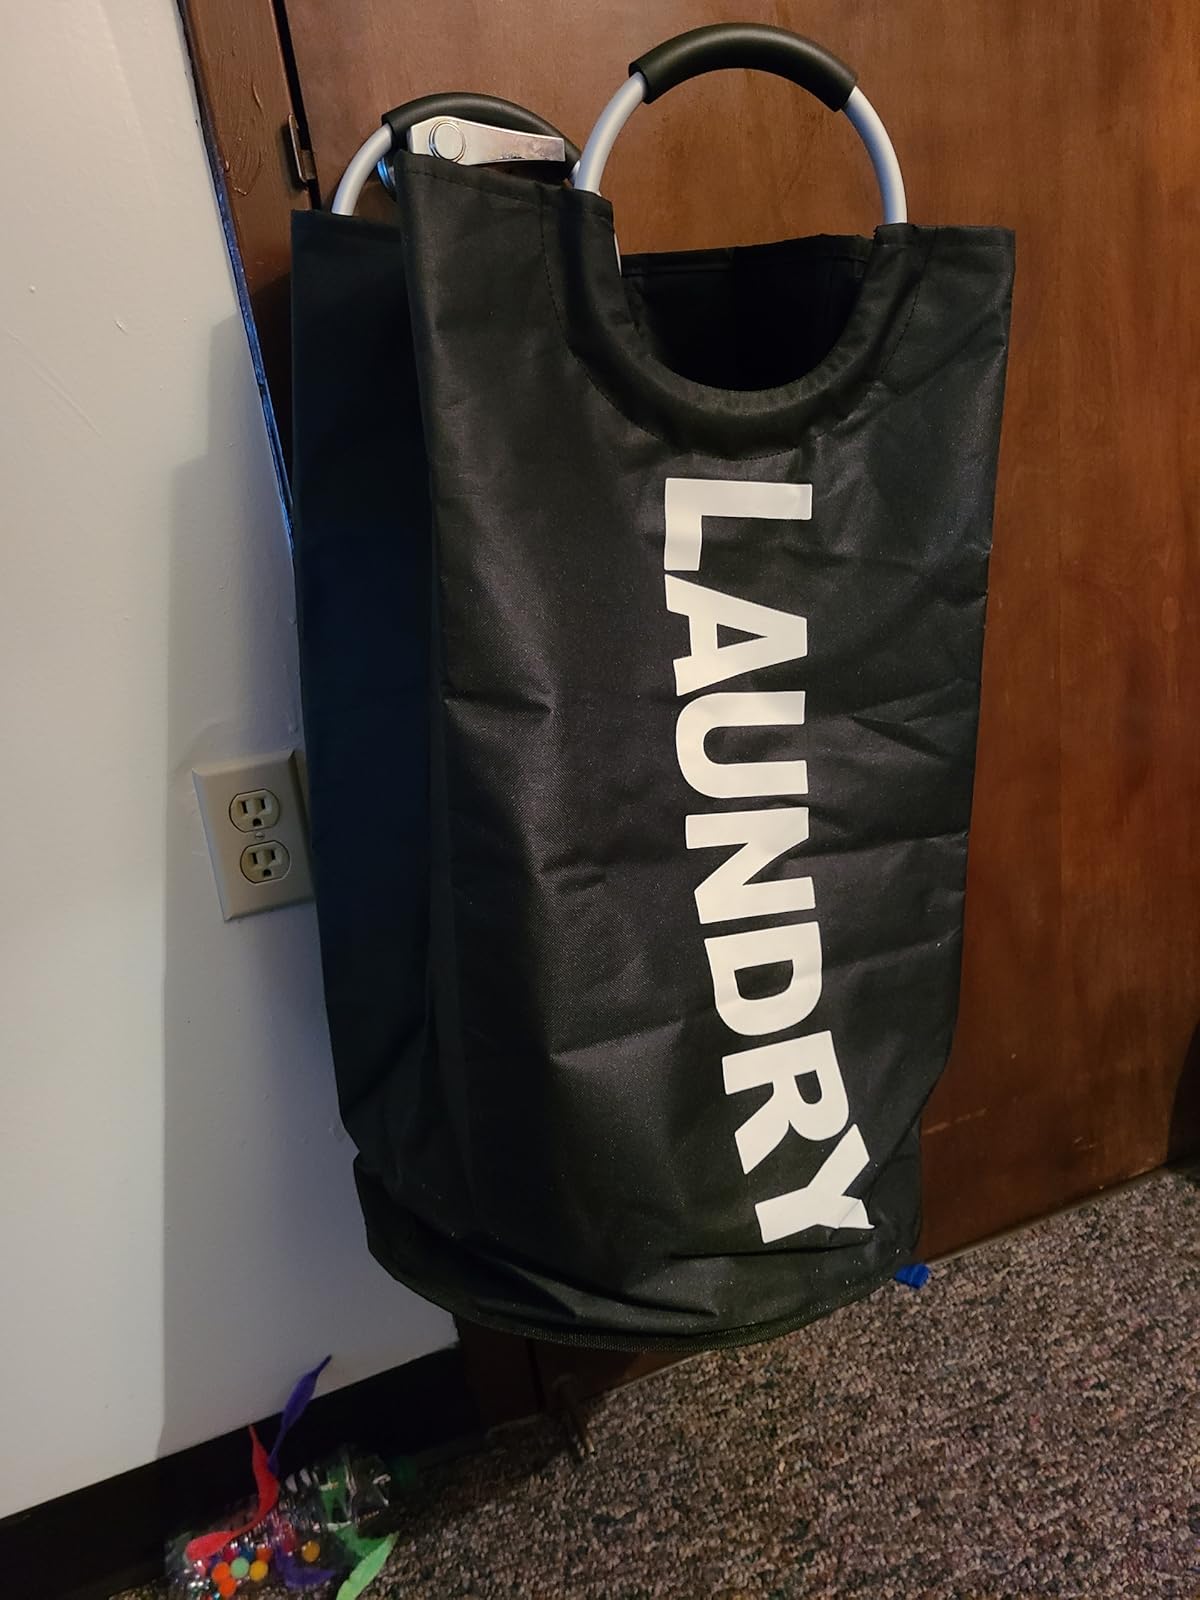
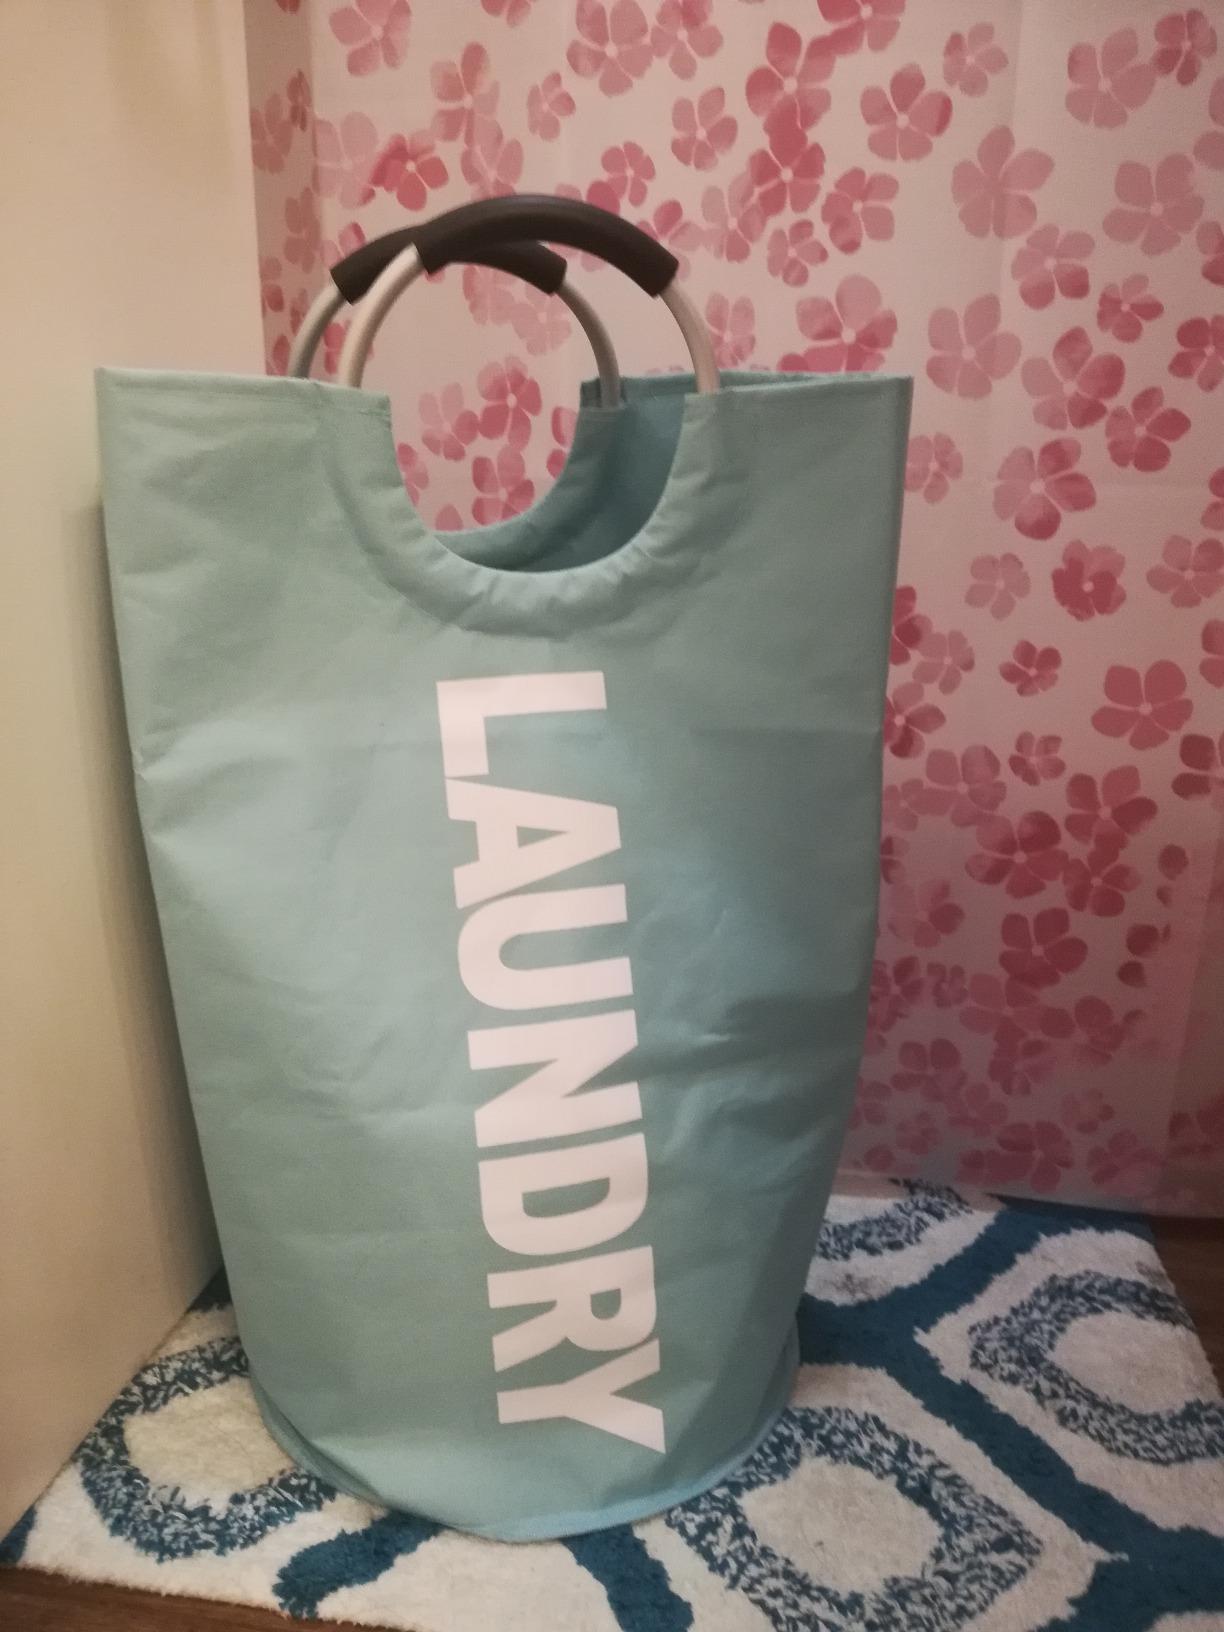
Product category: items_hamper
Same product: no